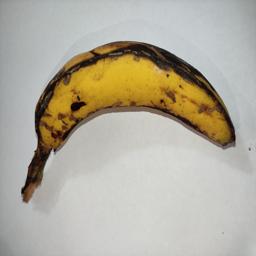
Banana variety: Sagor Kola